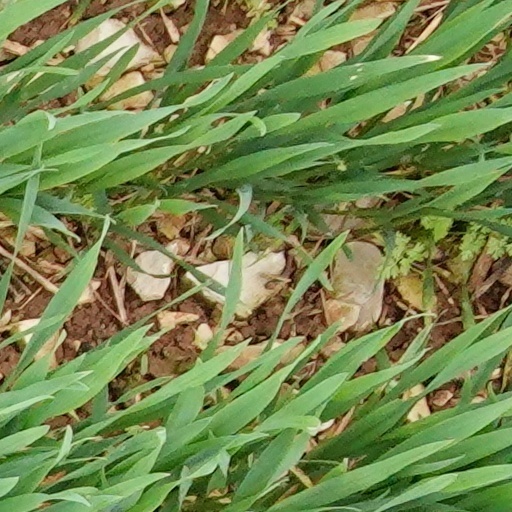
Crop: wheat